Angela Maxwell

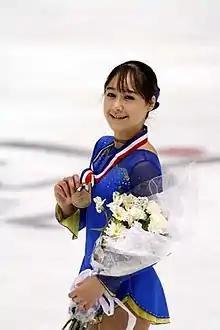
Maxwell in 2007.

Angela Yuka Maxwell (born July 28, 1992) is an American former competitive figure skater. She won five medals on the ISU Junior Grand Prix series and the junior silver medal at the 2008 U.S. Championships.